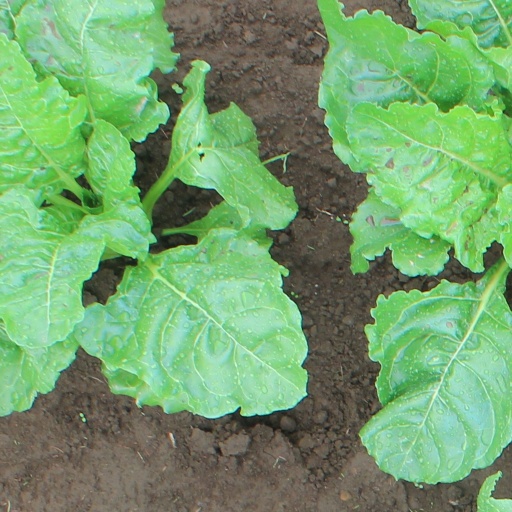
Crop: sugar beet